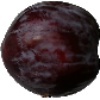
Label: Plum 1